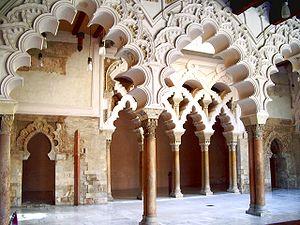
Le palais de l'Aljaferia est un palais fortifié construit durant la seconde moitié du XIᵉ siècle, à l'époque d'Al-Muqtadir, à Saragosse, en tant que résidence des rois Banu Hud. Il reflète la splendeur de la taïfa de Saragosse au moment de son apogée politique et culturel.